MTB (TV program)

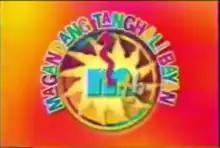
Title card, 1998

MTB, fully spelled as Magandang Tanghali Bayan and Masayang Tanghali Bayan, and later known as MTB Ang Saya Saya ( or ), is a Philippine noontime variety show broadcast by ABS-CBN. It aired from November 30, 1998, to February 4, 2005, replacing "'Sang Linggo nAPO Sila" and replaced by "Wowowee". The program was also broadcast worldwide through The Filipino Channel.